Santa Cruz, California

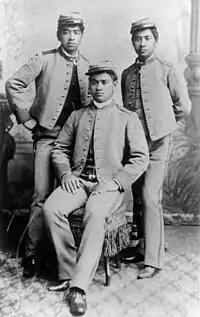
The Three Princes of Hawaii who introduced surfing to California in Santa Cruz, 1885: Jonah Kūhiō Kalanianaʻole (left), David Kawānanakoa (center), and Edward Abnel Keliʻiahonui (right).

Two ranchos were totally within the boundaries of today's city of Santa Cruz. Rancho Potrero Y Rincon de San Pedro Regalado consisted mostly of flat, river-bottom pasture land north of Mission Hill ("potrero" translates as "pasture"). Rancho Tres Ojos de Agua was on the west side. Three other rancho boundaries later became part of the modern city limits: Rancho Refugio on the west. Rancho Carbonera on the north, and Rancho Arroyo del Rodeo on the east.